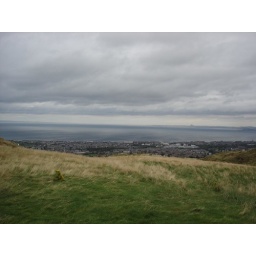
Storm clouds building over the North Sea